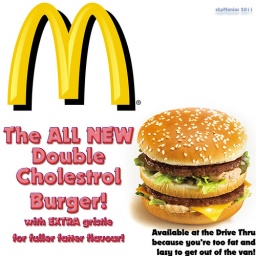
Just for fun.Inspired by a fat bloke in his white van today!